Roger Payne (bookbinder)

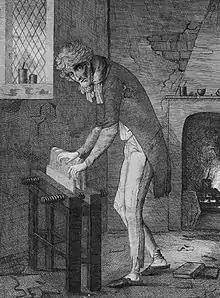
Roger Payne, at work

Roger Payne (1739 – 20 November 1797) was an English bookbinder, thought to have originated a new style.